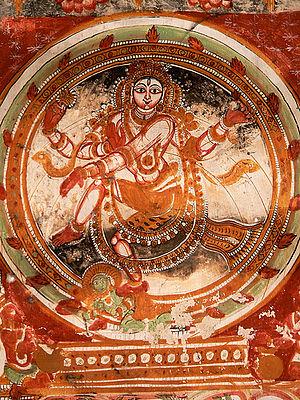
Chidambaram est une ville de taille moyenne dont les quartiers d'habitation n'ont aucun attrait particulier, mais qui est connue dans toute l'Inde pour son sanctuaire du Naṭarāja, le « danseur cosmique », l'une des plus célèbres représentations du dieu Shiva effectuant sa « danse bienheureuse ». Elle est située dans le Tamil Nadu, à 50 km au sud de Cuddalore, sur le golfe du Bengale.
Le Tamil Nadu est un État d'Inde du Sud. Il compte environ 72 millions d'habitants pour un peu plus de 130 000 km². La densité moyenne est forte, mais la croissance démographique est inférieure à la moyenne indienne. Le Tamil Nadu est plus riche et plus urbanisé que la moyenne nationale. La capitale de l'État est Chennai.